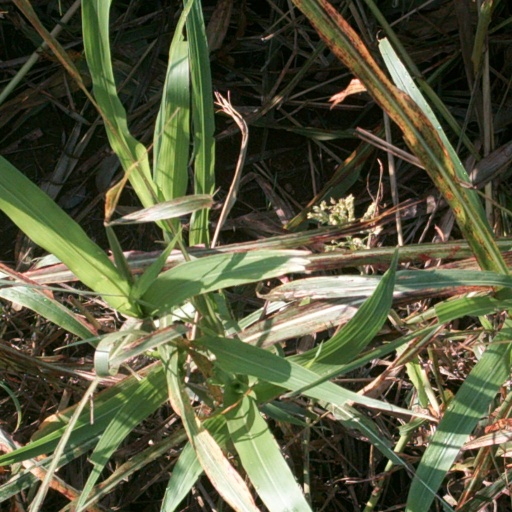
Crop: sorghum